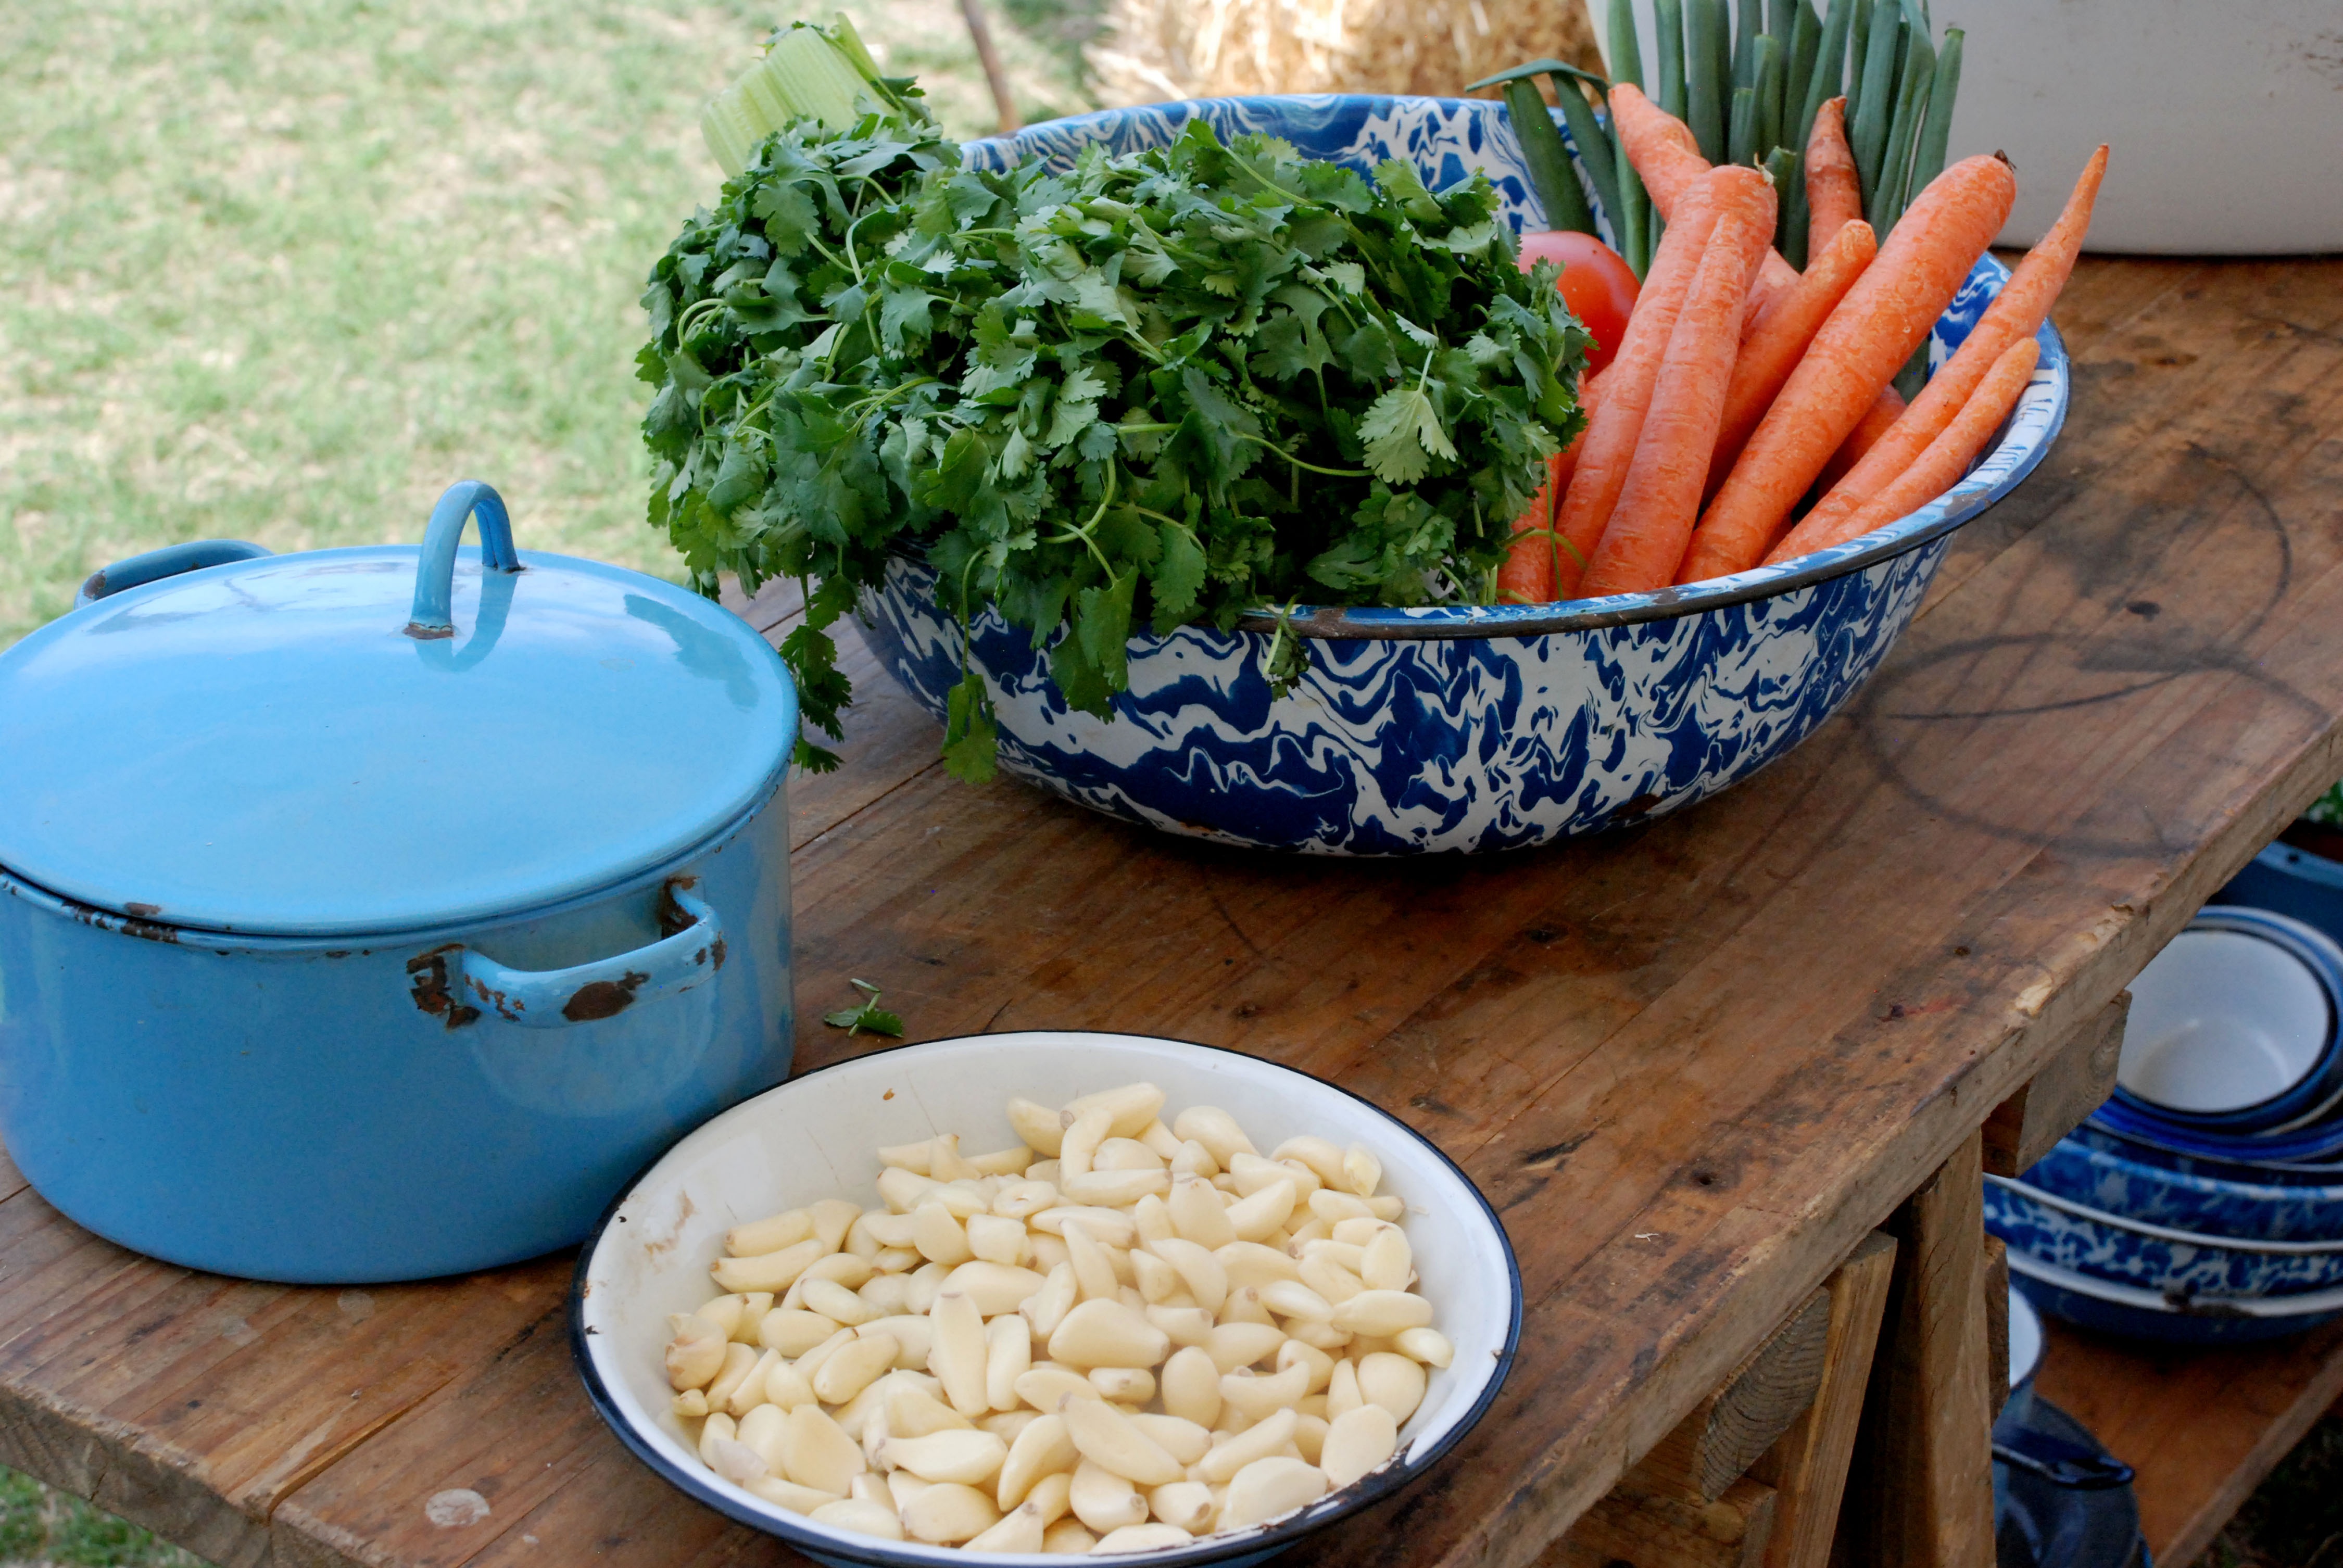
pot, rural, dish, meal, food, cooking, produce, vegetable, breakfast, lunch, still life, vegetables, carrots, greens